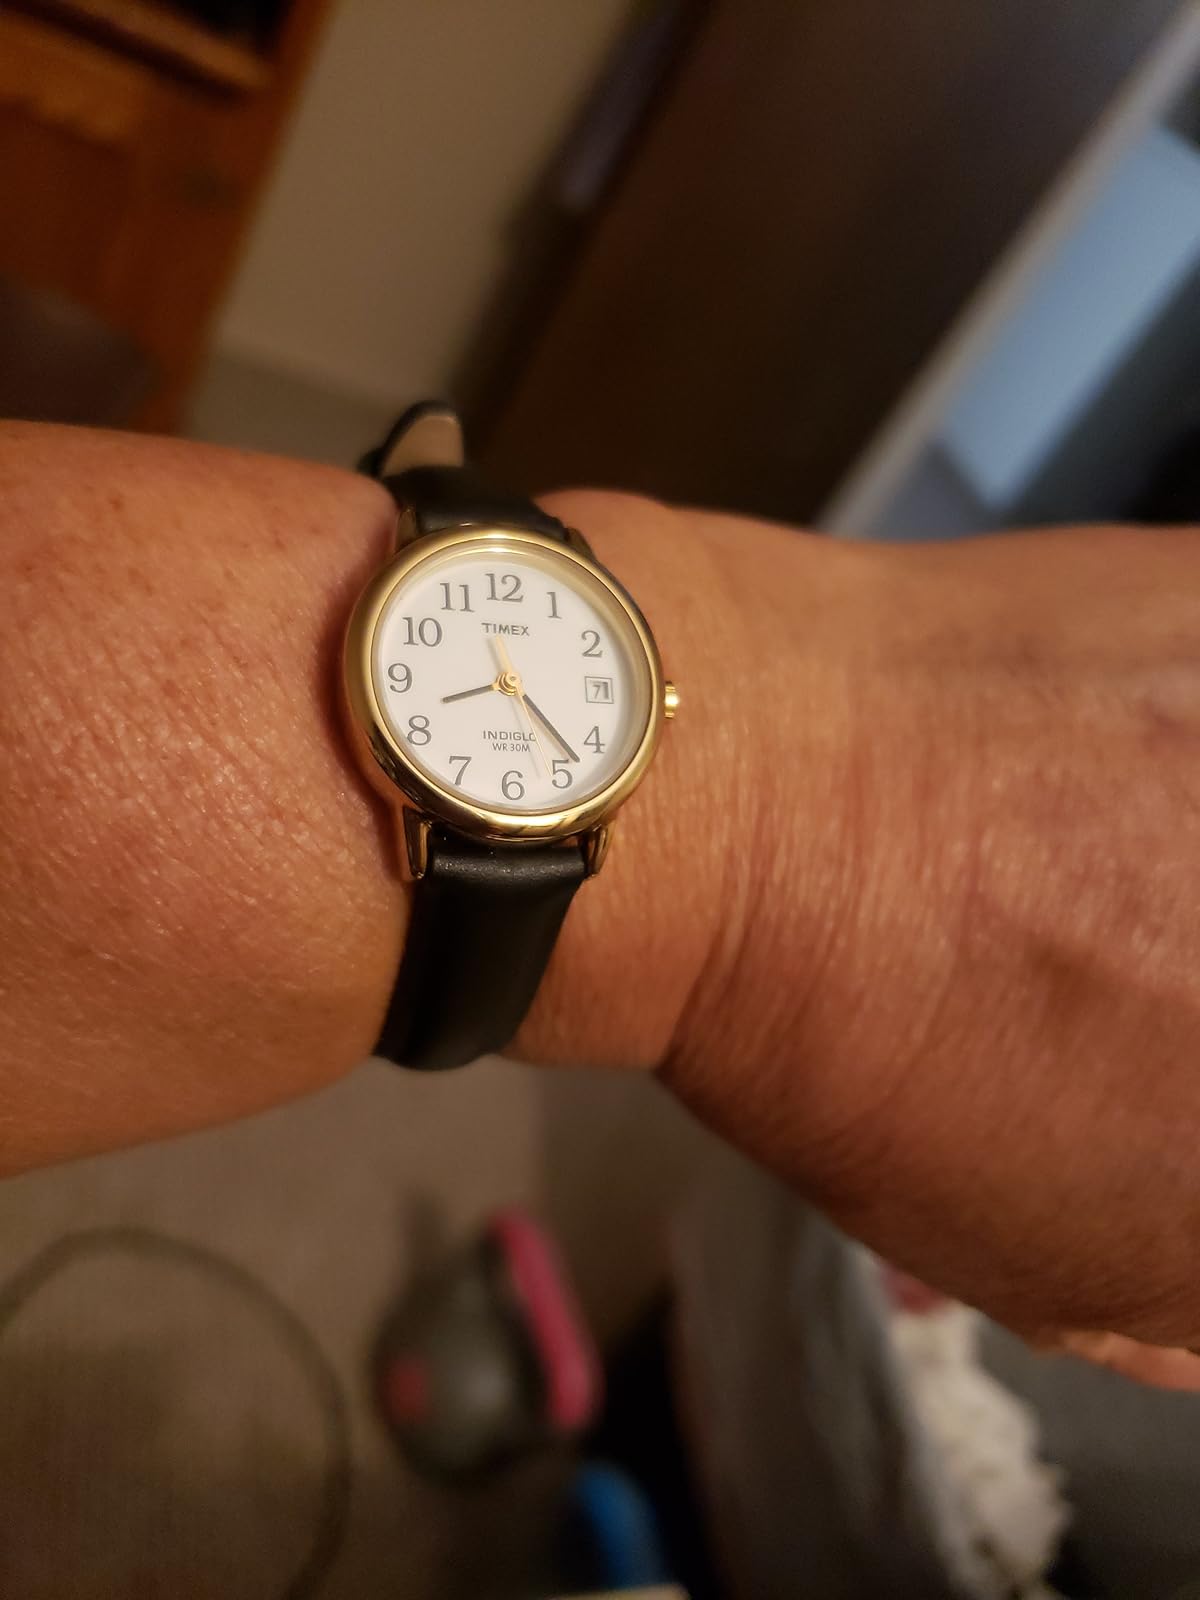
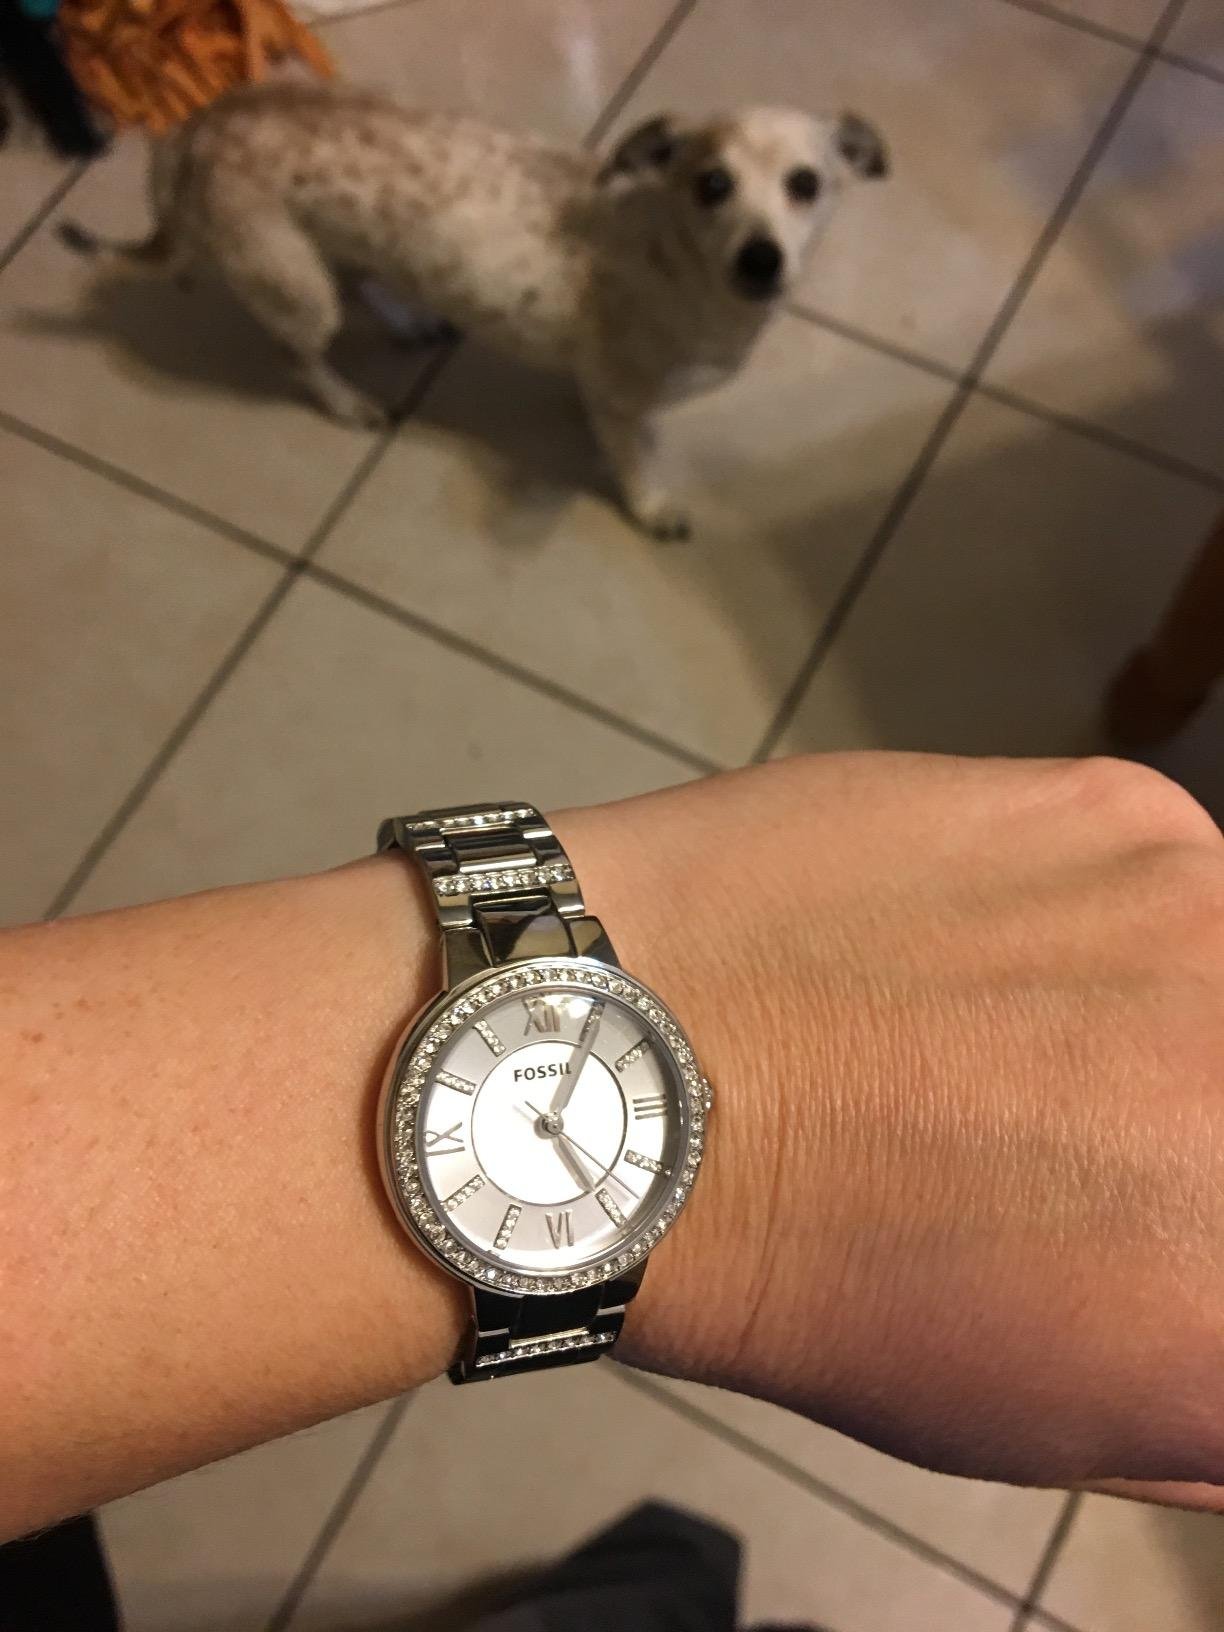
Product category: accessories_watch
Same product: no